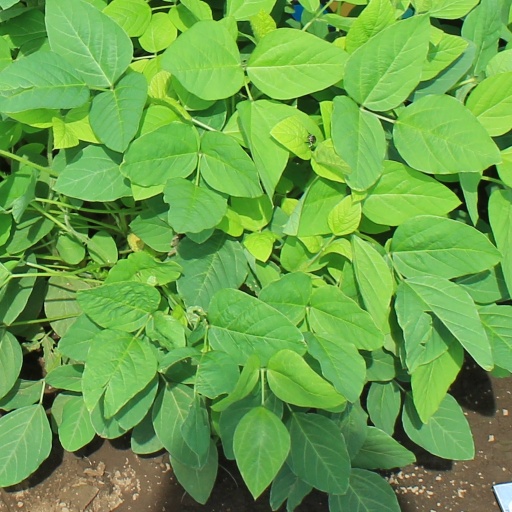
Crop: soybean